Câlnic Fortress

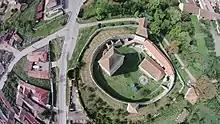
Aerial view of the fortress

The Mongol invasion of 1241 prompted a surge in military construction in Transylvania, with wood and earthen defenses abandoned in favor of stone, assembled in haste and without much initial attention to artistic detail. At Câlnic, the fortress began as a residence for a Graf (count), one of the last such to be built in Transylvania. Around 1270, the nobleman Chyl of Kelling, whose family gave the village its German name, built a keep for his residence. The strong parallelepiped structure, with a ground floor and three floors for living space, came to be known as the Siegfried tower. Frequent Ottoman attacks led the keep to be fortified with a defensive level and surrounded by a massive wall. The oval precinct around the keep was fitted with a guard tower to the south and a gate tower to the north. The structure was surrounded by a water-filled moat, with access only by drawbridge. The noble owners never went along very well with the local notables, and in 1430, the final Graf sold the fortress to the villagers and moved out.